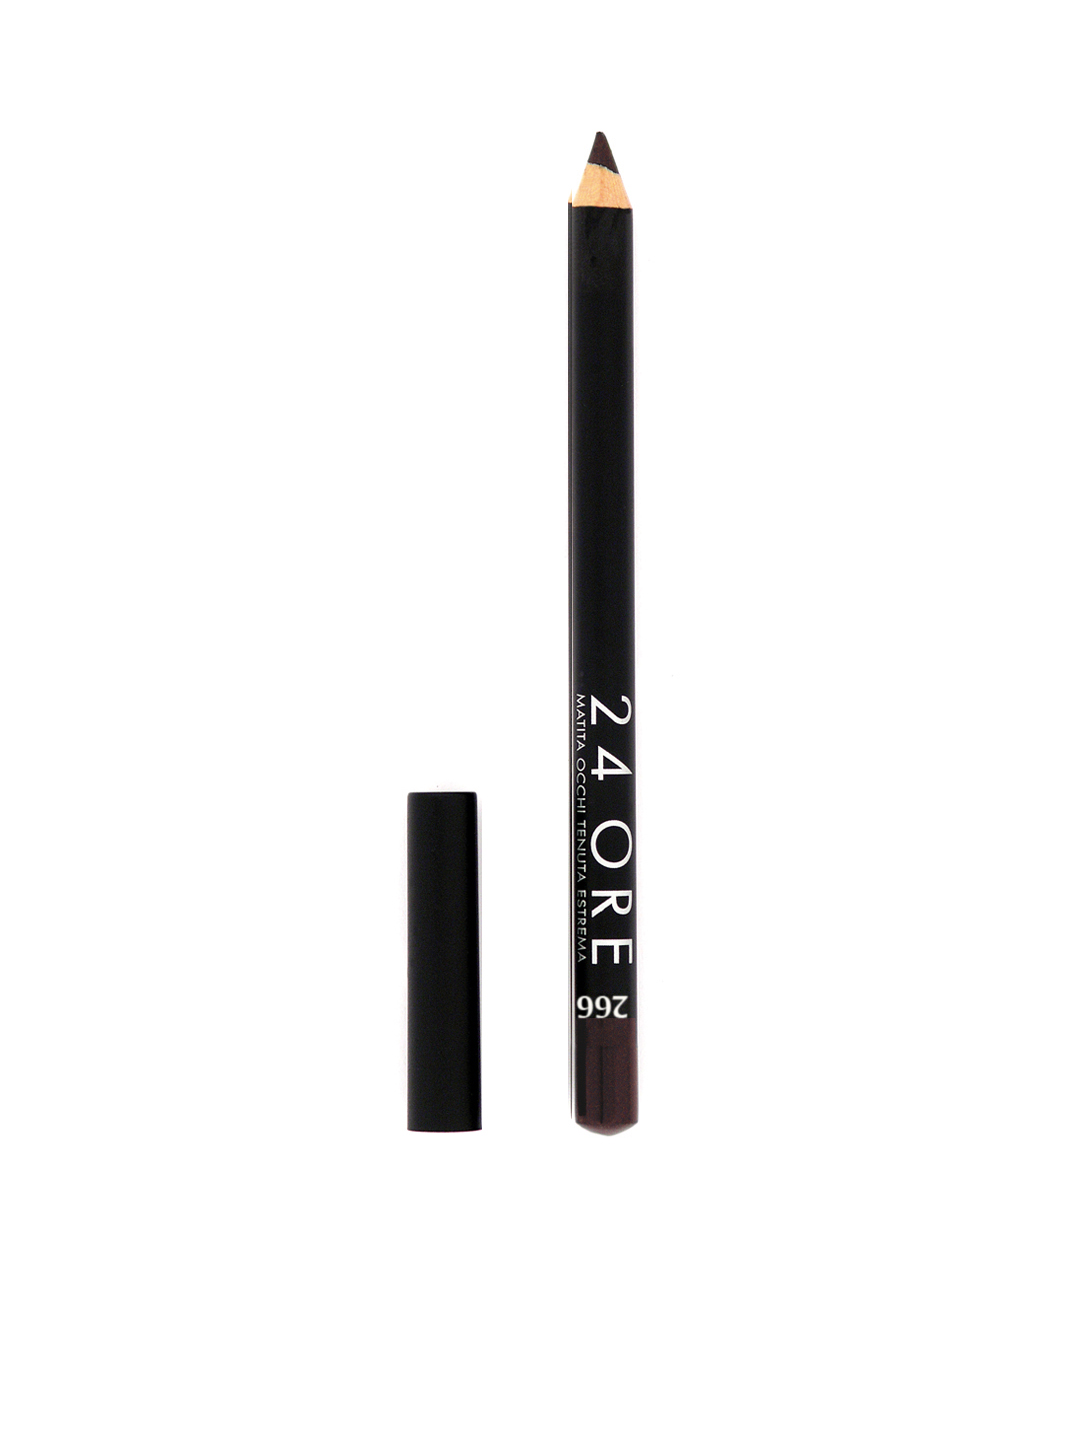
Deborah 24 Ore Eye Pencil 266
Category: Personal Care / Eyes / Kajal and Eyeliner
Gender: Women
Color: Bronze
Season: Spring 2017
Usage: Casual